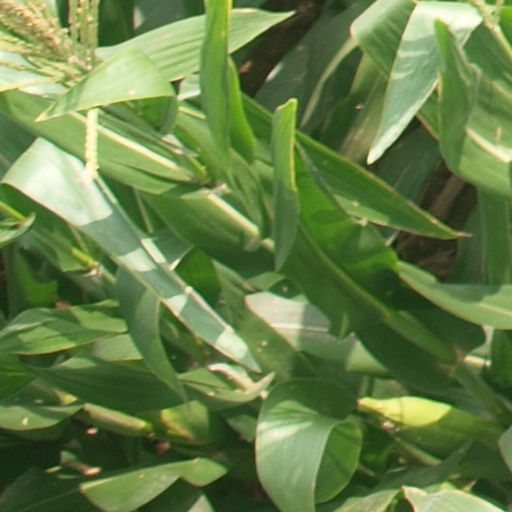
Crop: maize; corn